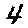
Label: 4